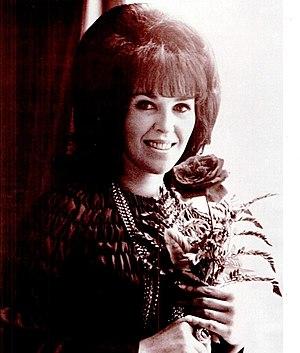
Wanda Lavonne Jackson, née le 20 octobre 1937 à Maud, Oklahoma, est une chanteuse américaine de rock 'n' roll et de musique country, une des premières femmes à avoir du succès dans ces styles. On l'a souvent présentée comme l'équivalent féminin de Gene Vincent.